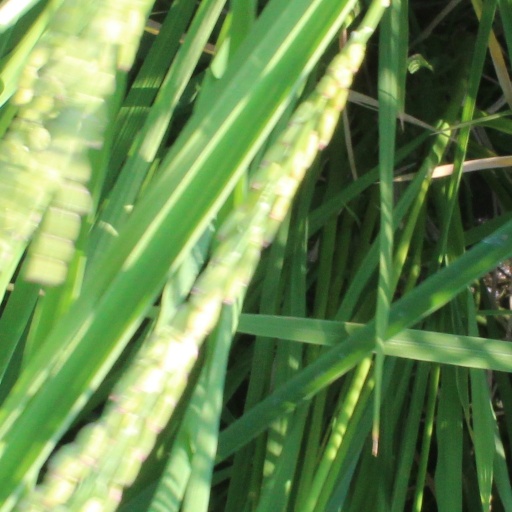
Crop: rice